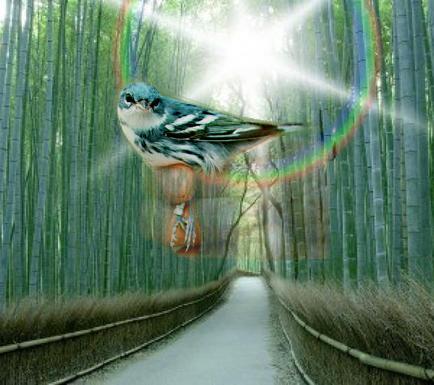
Bird species: Cerulean_Warbler
Bird type: landbird
Background: land